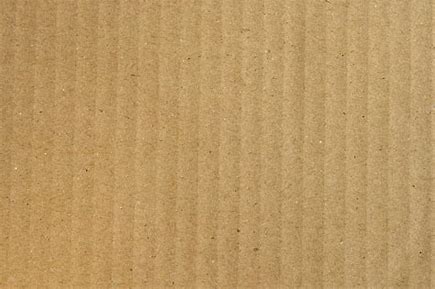
Waste category: paper